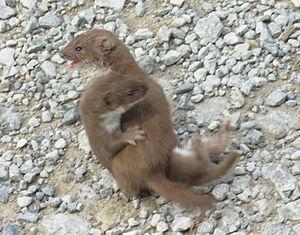
Cette liste traite des mammifères se trouvant au Canada. Il y a environ 200 espèces de mammifères indigènes au Canada. La grandeur de son territoire offre une grande variété d'écosystèmes allant des montagnes aux plaines en passant par les espaces habités. On retrouve au Canada la moitié des espèces mondiales de Cétacés. Le groupe ayant le plus d'espèces sont les Rongeurs alors que le moins nombreux est celui des Didelphimorphes avec une seule espèce.